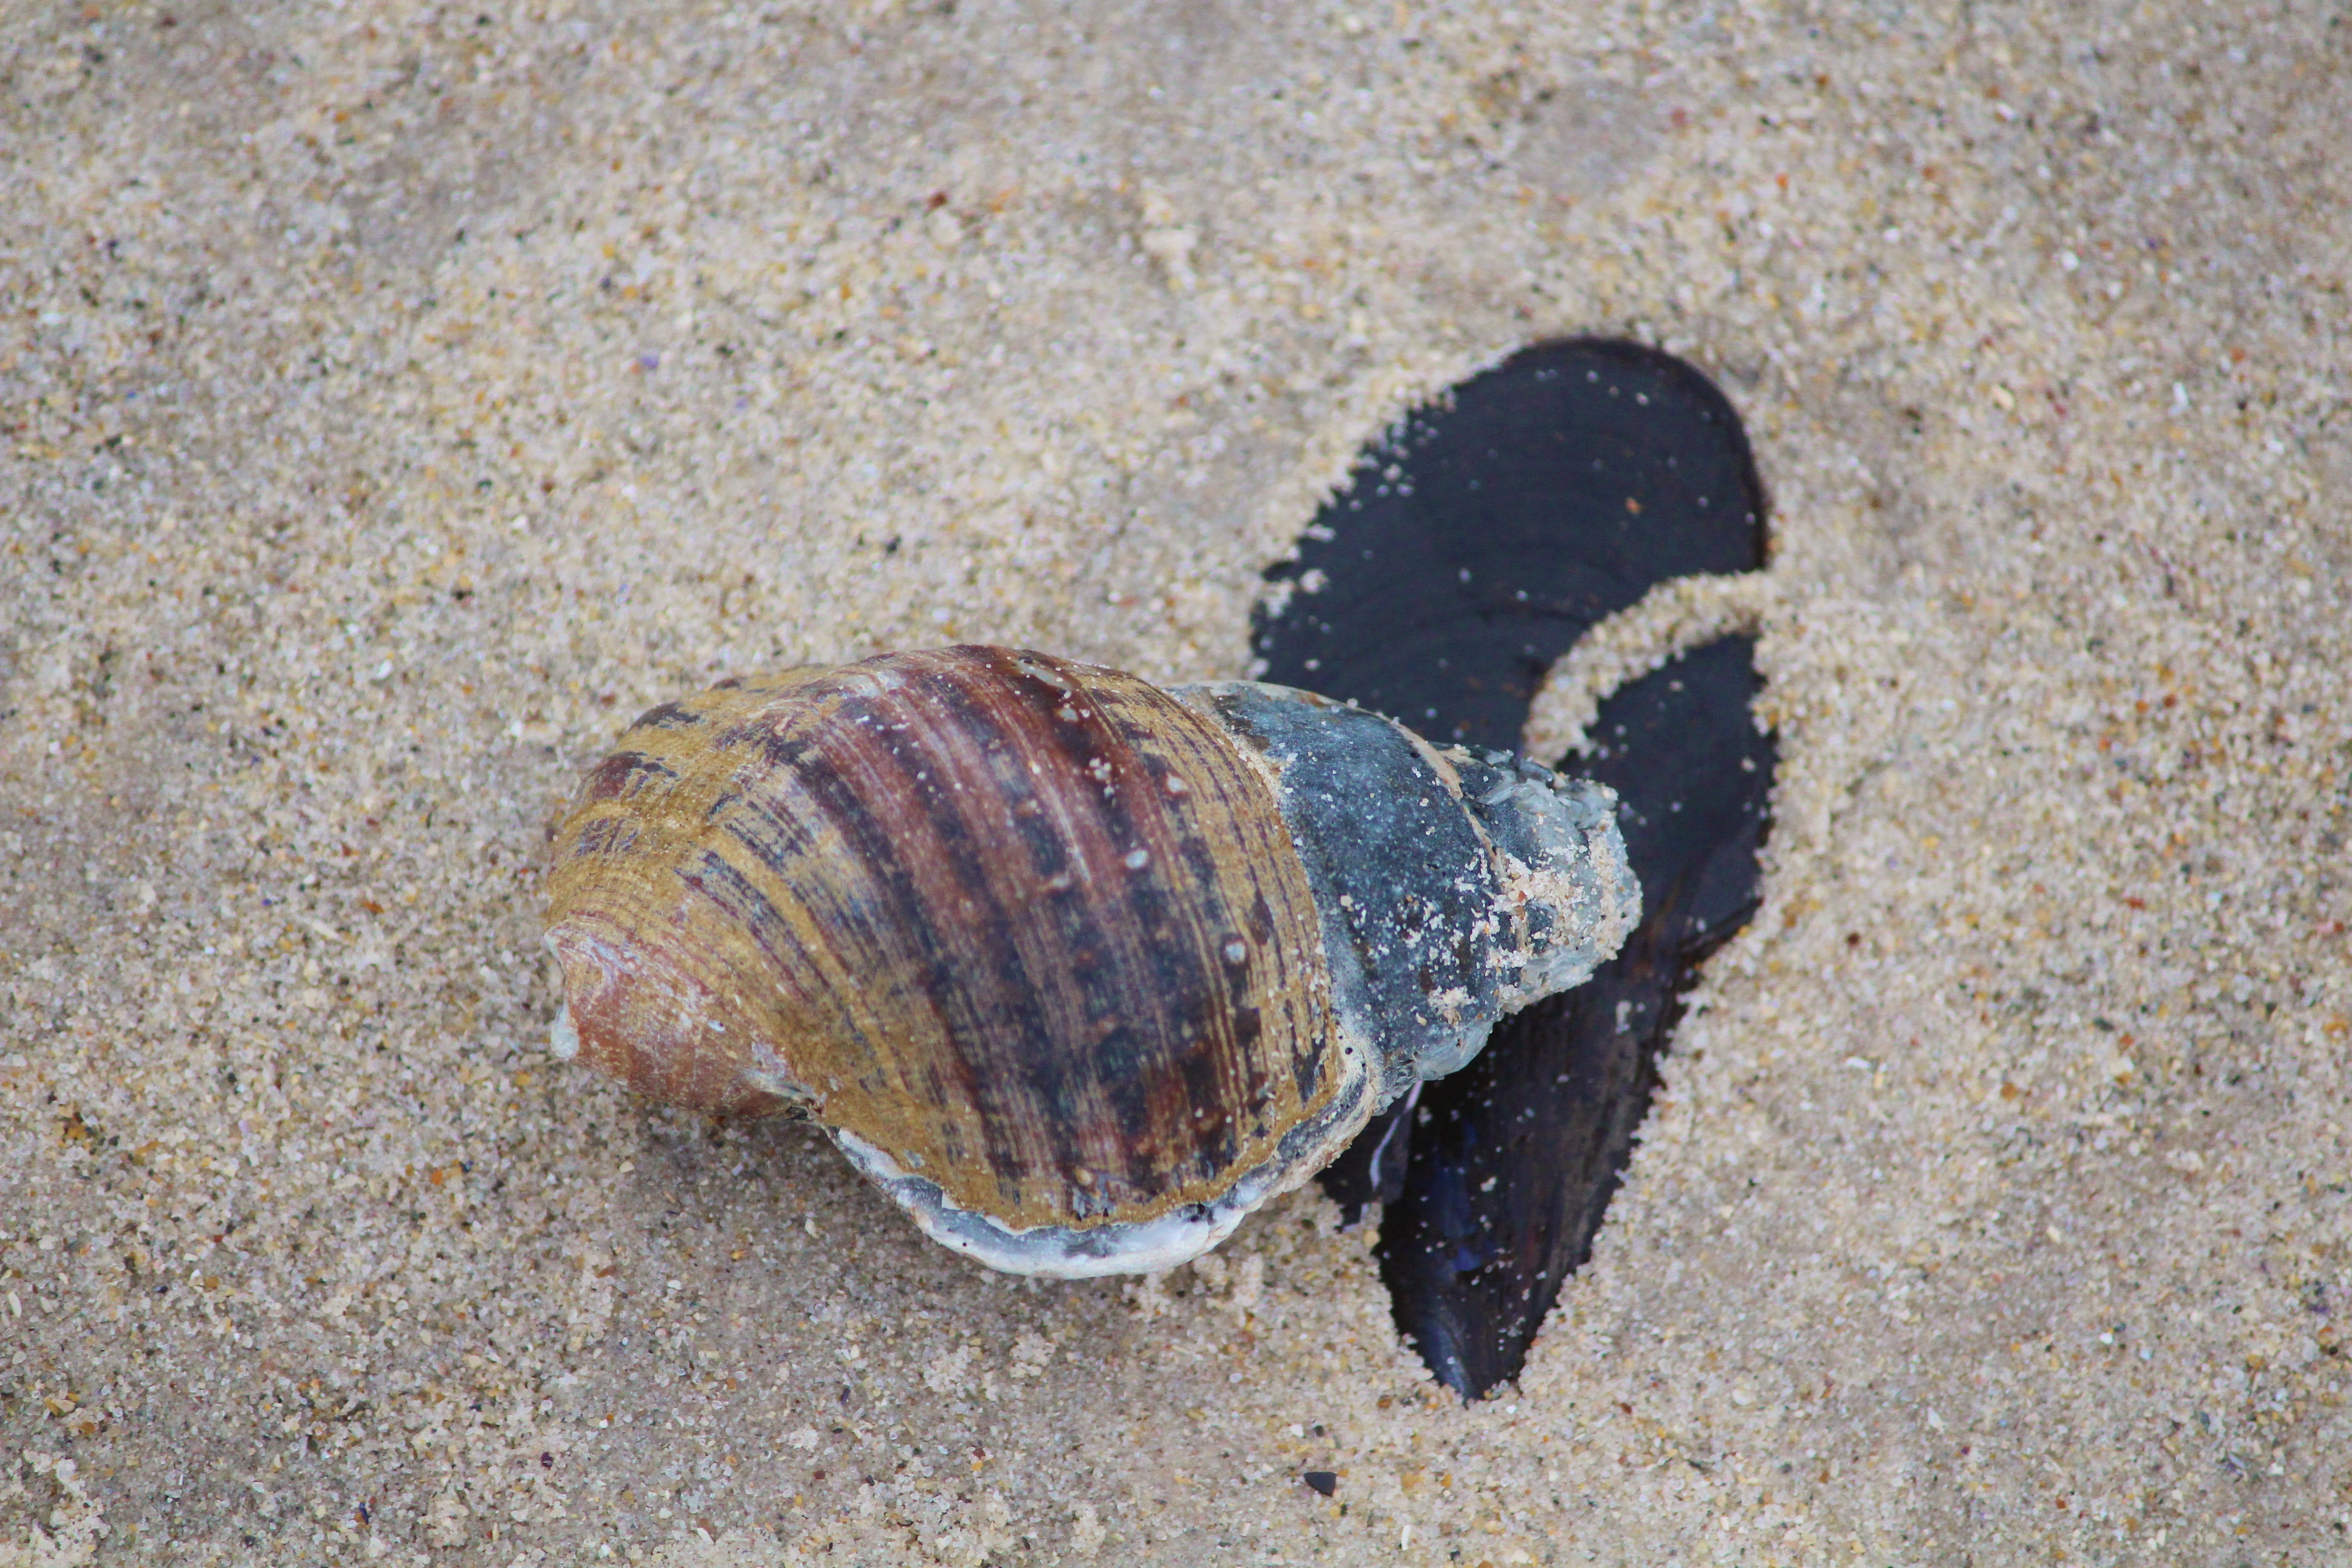
beach, sand, stone, biology, fauna, shell, invertebrate, seashell, snail, sea snail, marine biology